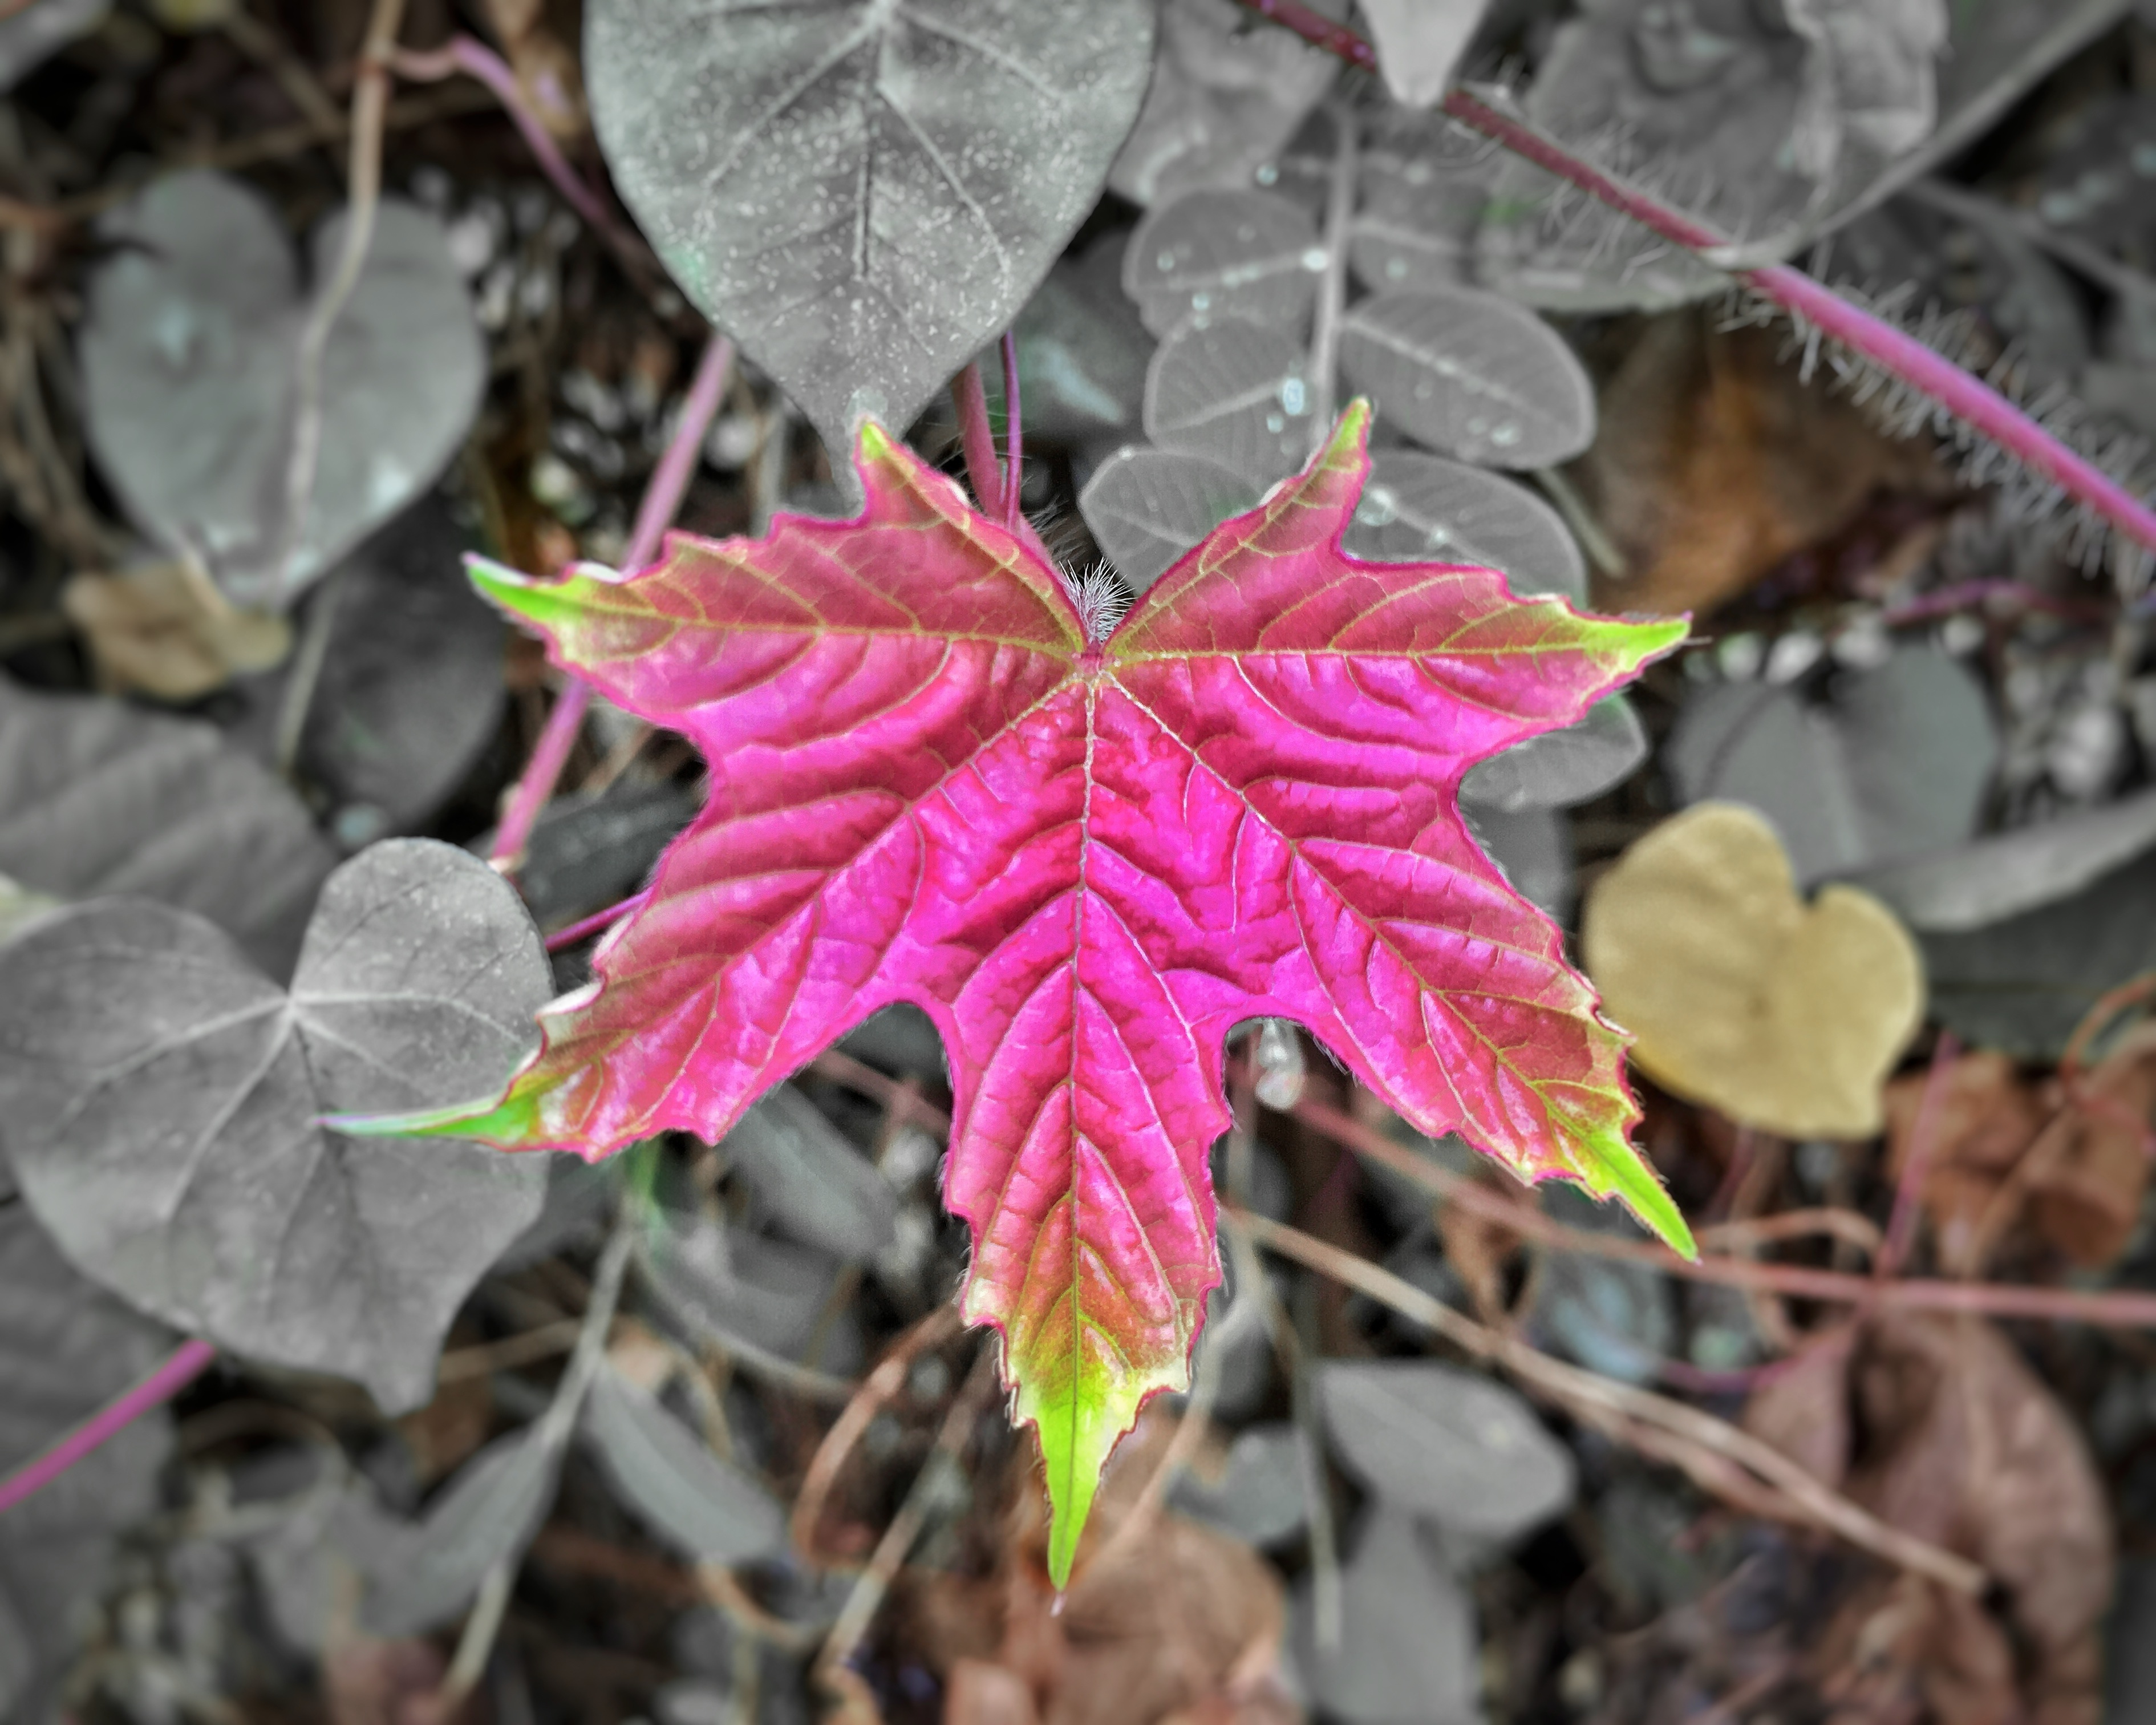
nature, plant, leaf, flower, petal, frost, color, autumn, botany, colorful, garden, pink, flora, season, wildflower, flowers, shrub, bright, autumn leaves, macro photography, flowering plant, the sugar, annual plant, land plant, j